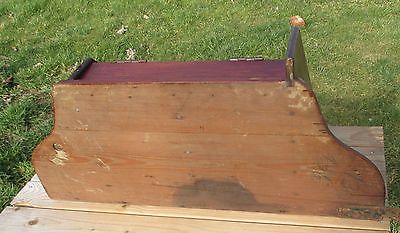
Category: cabinet